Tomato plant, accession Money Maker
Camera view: vertical (180 deg); turntable rotation: 300 degrees
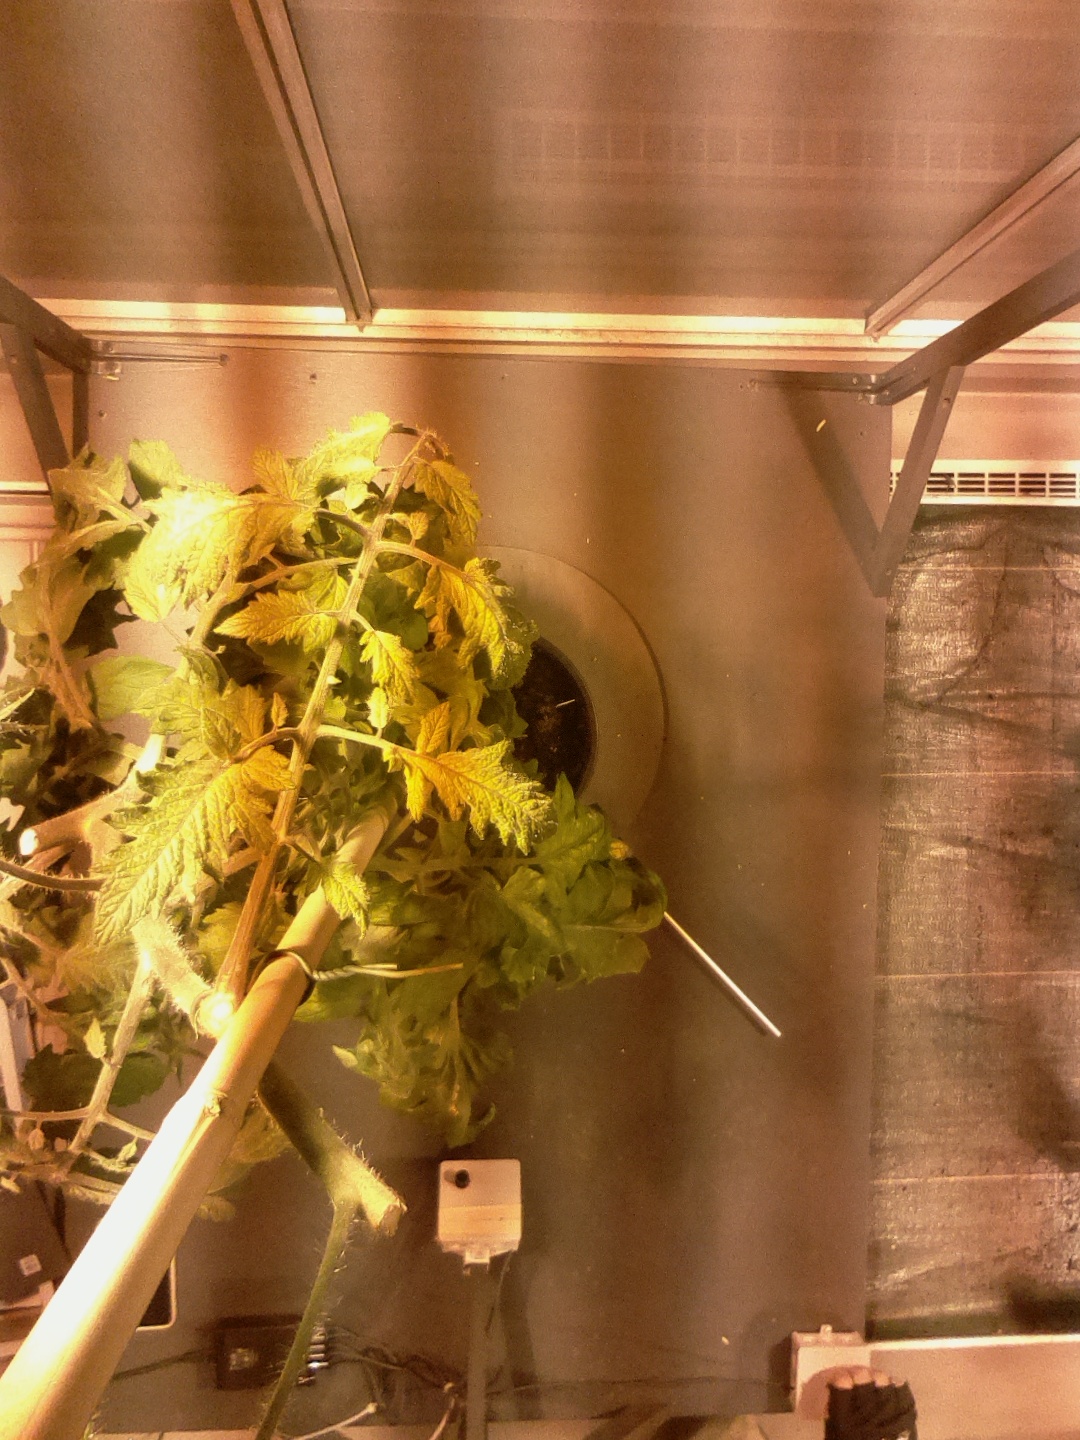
BBCH growth stage 73: 30%-40% of final fruit size